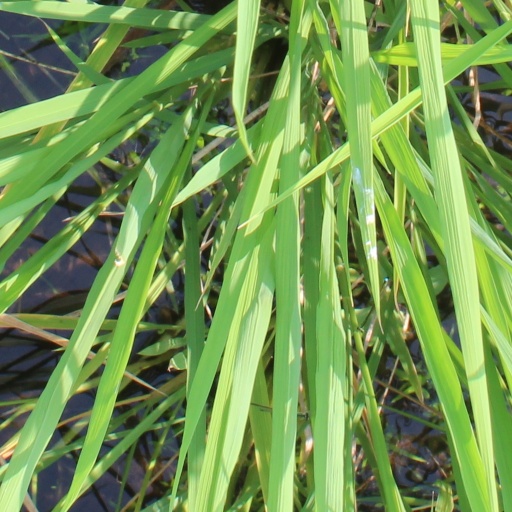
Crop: rice